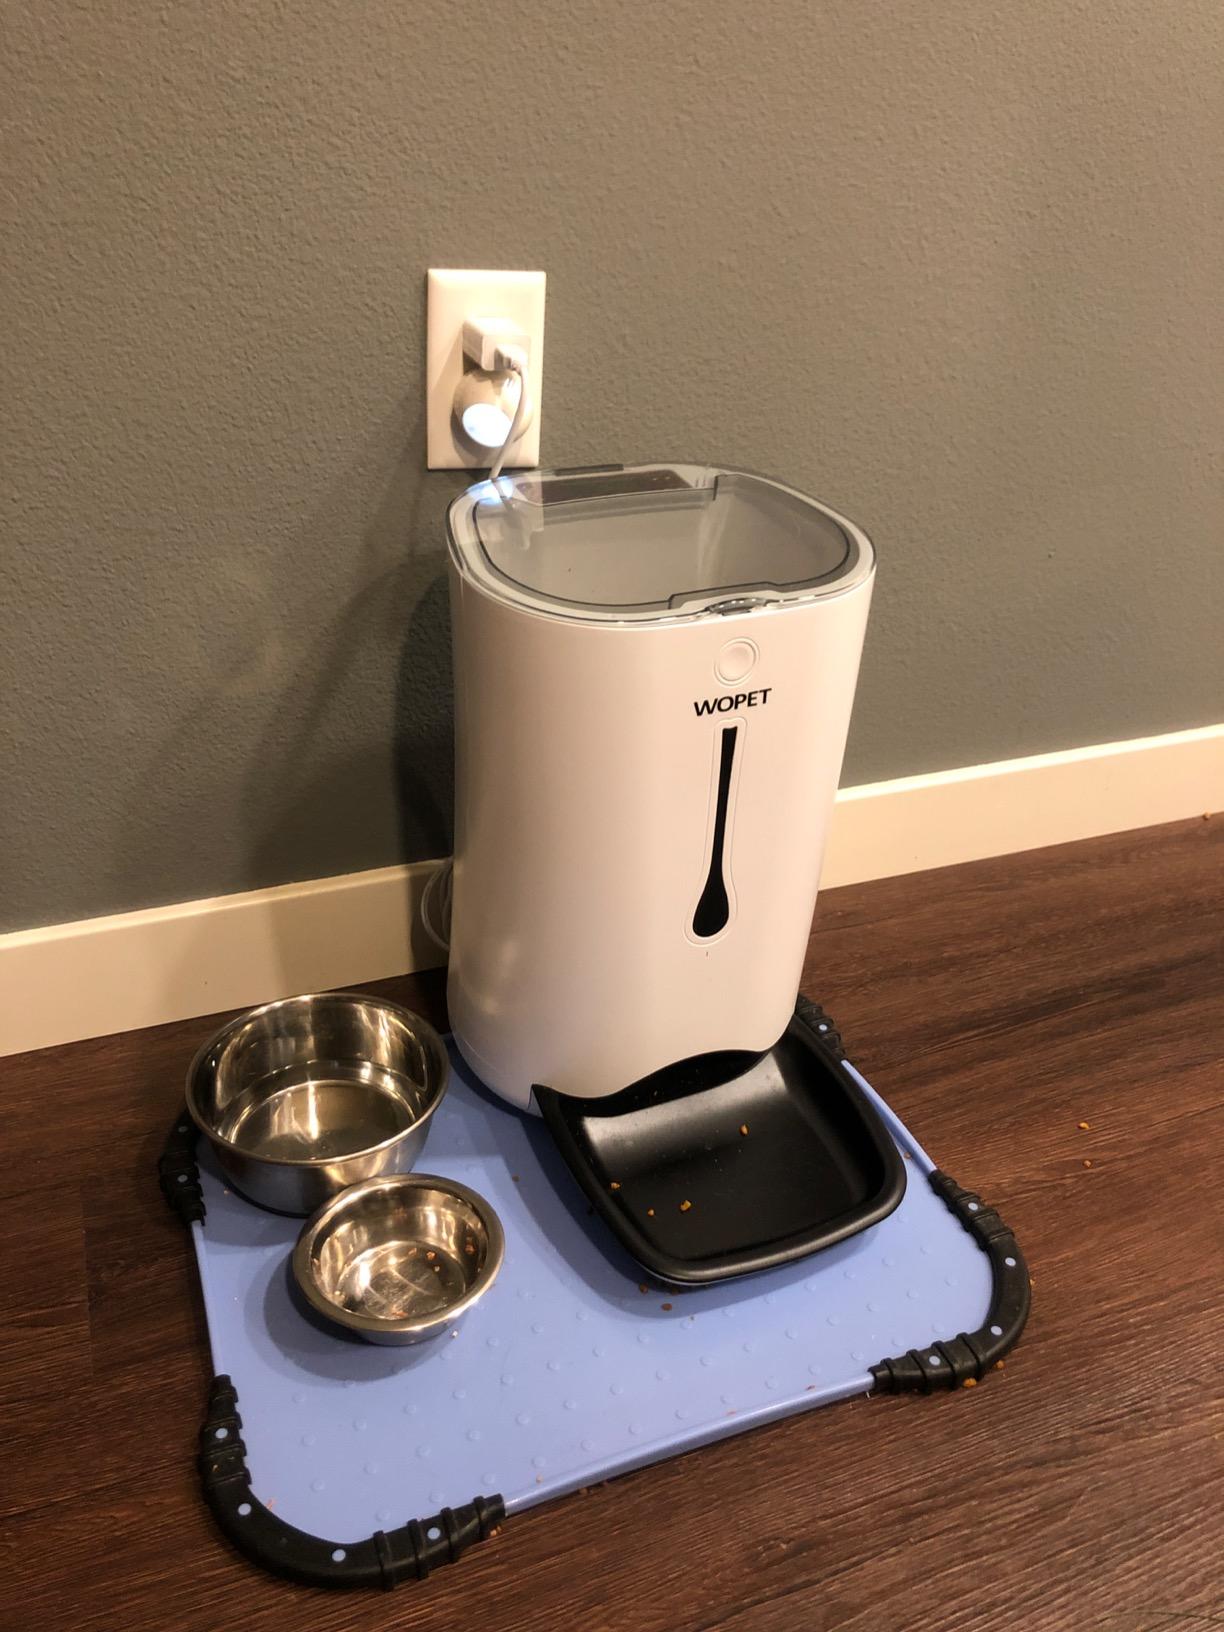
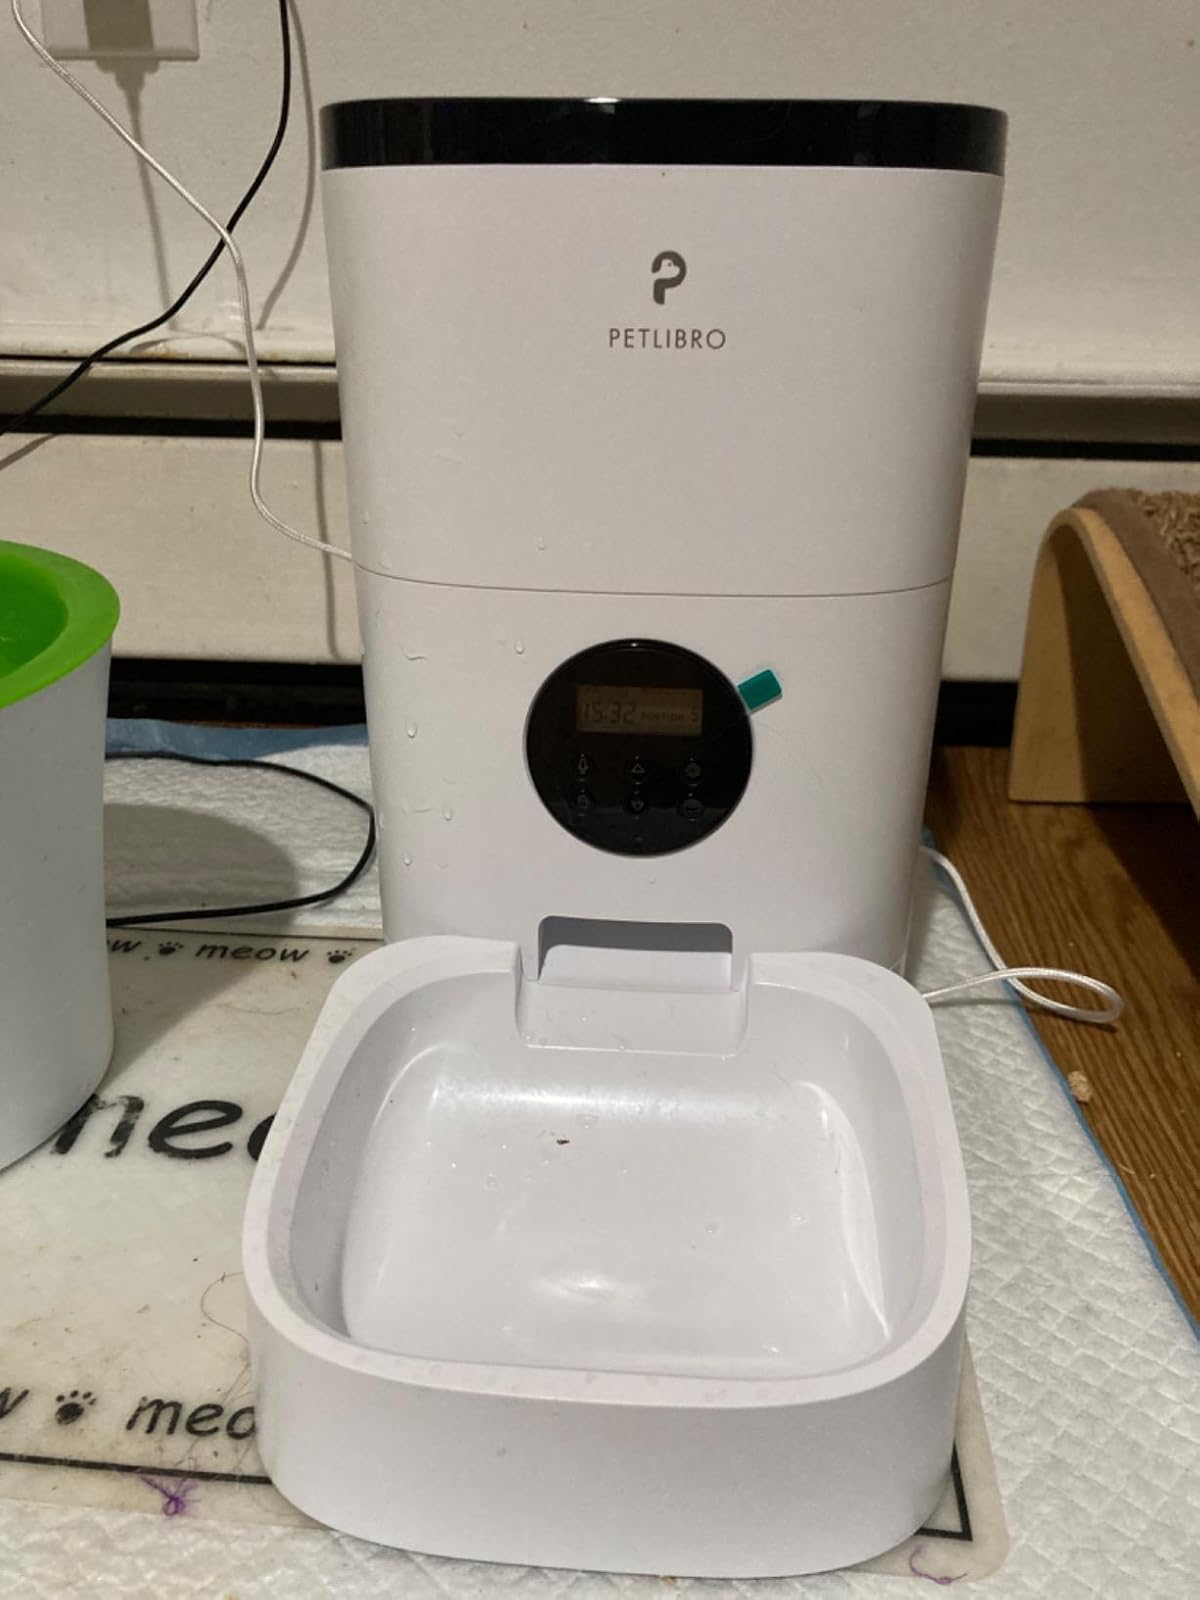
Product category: items_feeder
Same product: no